Sallisaw High School

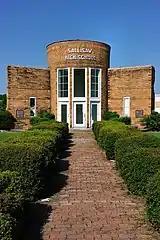
Ruins of the 1940 Sallisaw High School.

After the founding of Sallisaw in 1888, a National School for the Cherokees was established, but non-Cherokee children did not have access to a public school.